Sharif Bogere

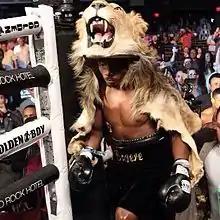
Bogere enters the ring with this trademark lion's head.

Sharif is known as "The Lion" and the "Lion Warrior". He is carried to the ring in a cage while wearing a legitimate lions head and skin. The lion head and skin he wears came from a lion that was killed in Africa after it had mauled several people. The reasoning behind this spectacular entrance is that Bogere wanted to do something memorable that would excite the fans as well as pay tribute to his native Ugandan fans where his legacy is becoming cemented as a national hero.